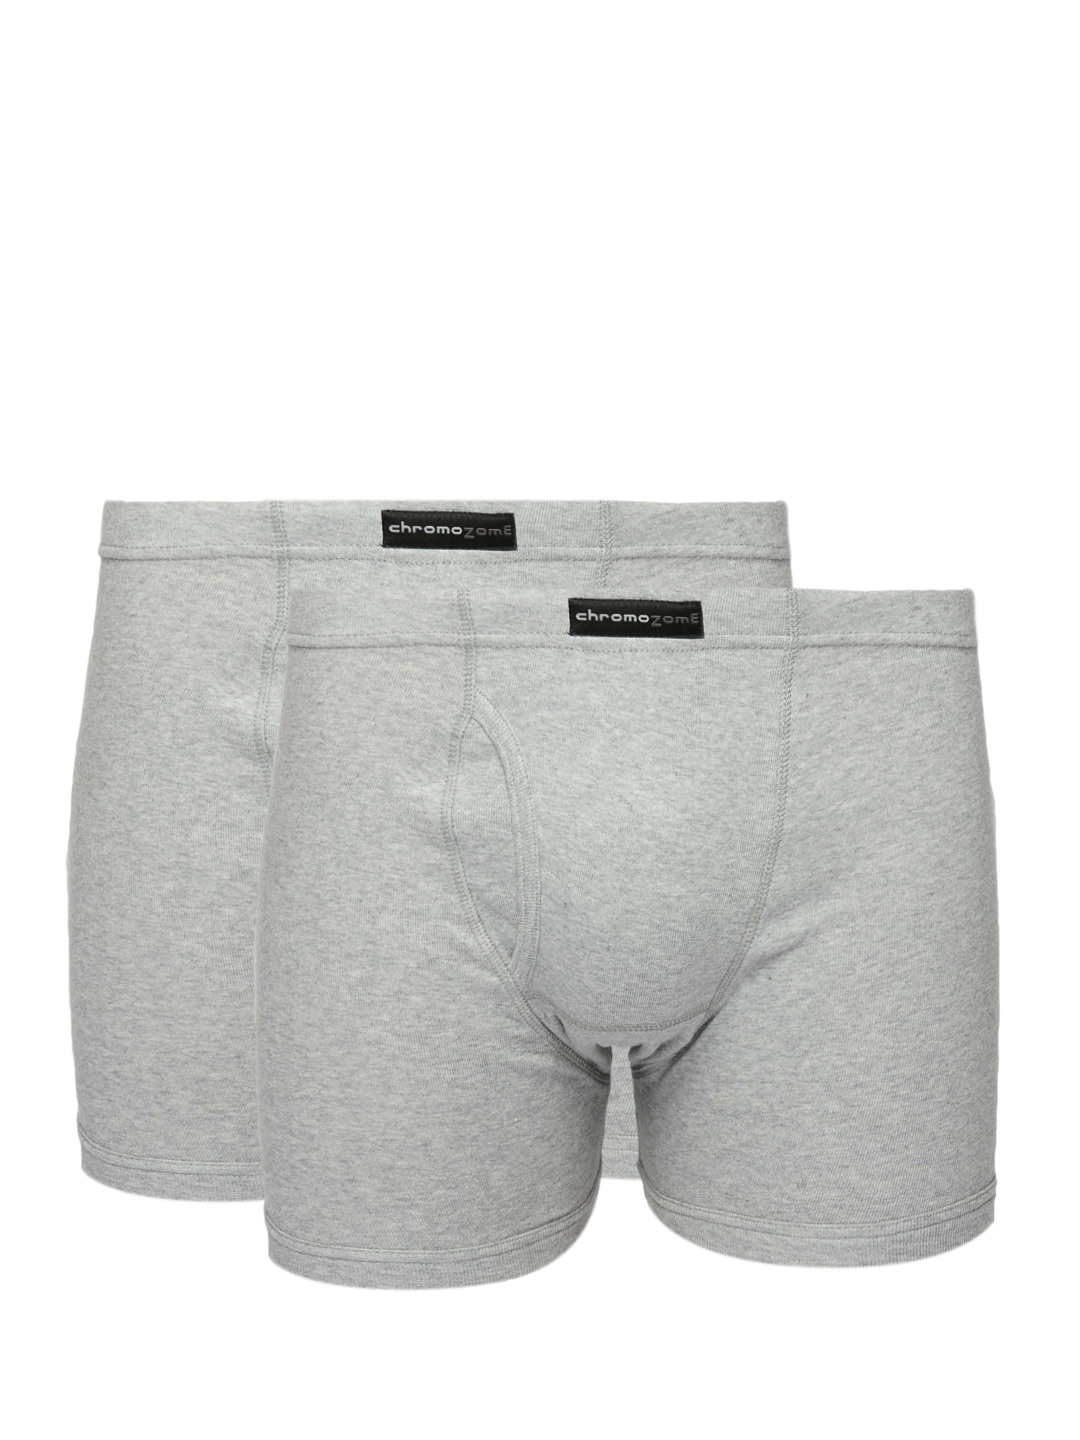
Chromozome Men Pack of Two Grey Trunks
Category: Apparel / Innerwear / Trunk
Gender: Men
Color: Grey
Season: Summer 2016
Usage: Casual